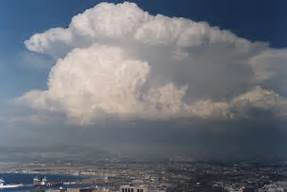
Weather: cloudy or overcast